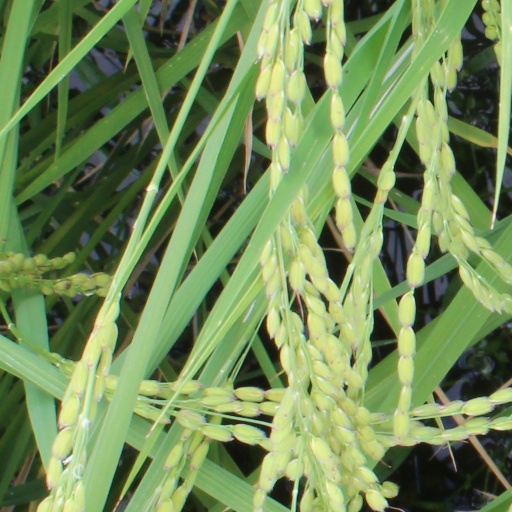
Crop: rice